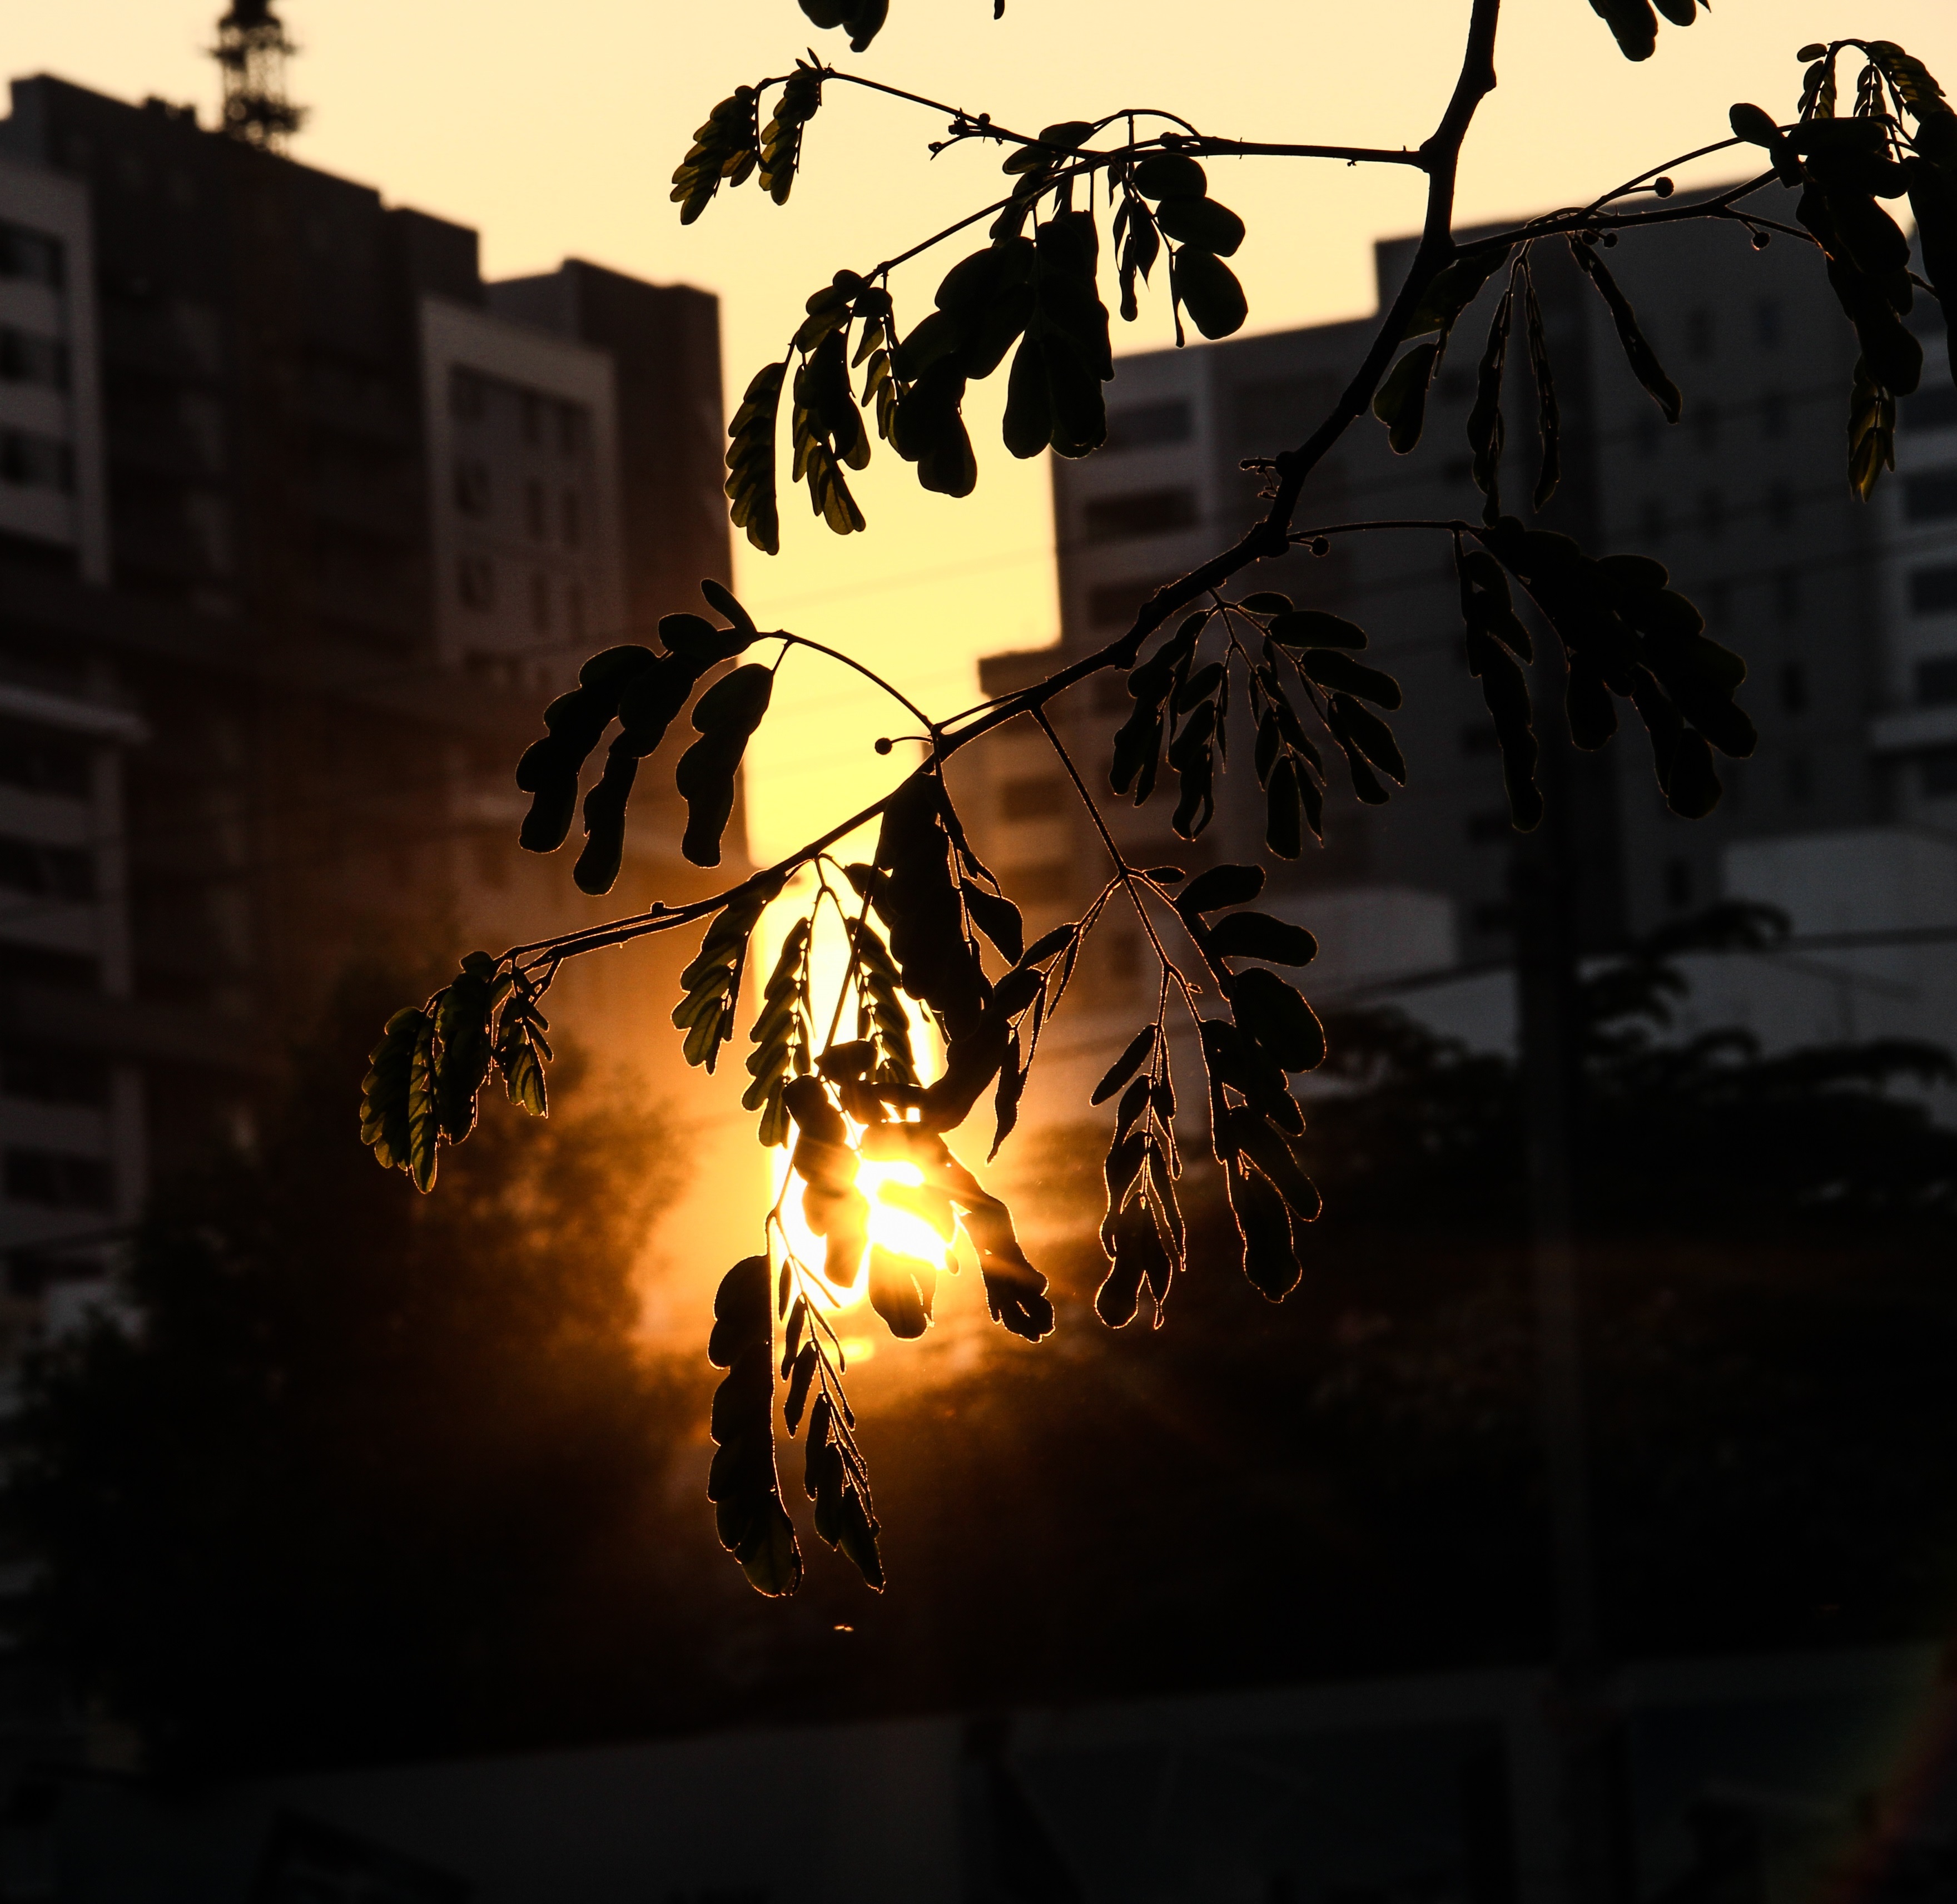
light, night, darkness, lighting, art, screenshot